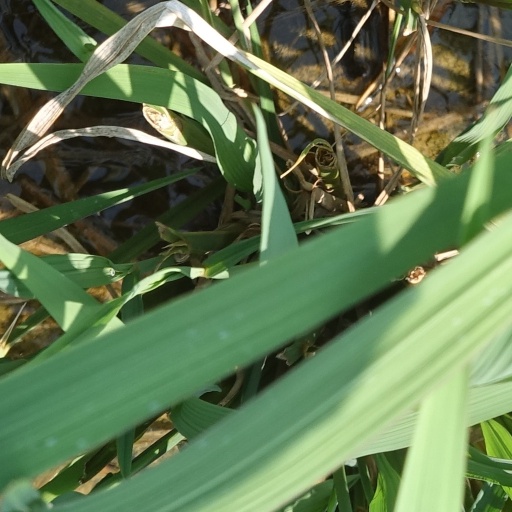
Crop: rice